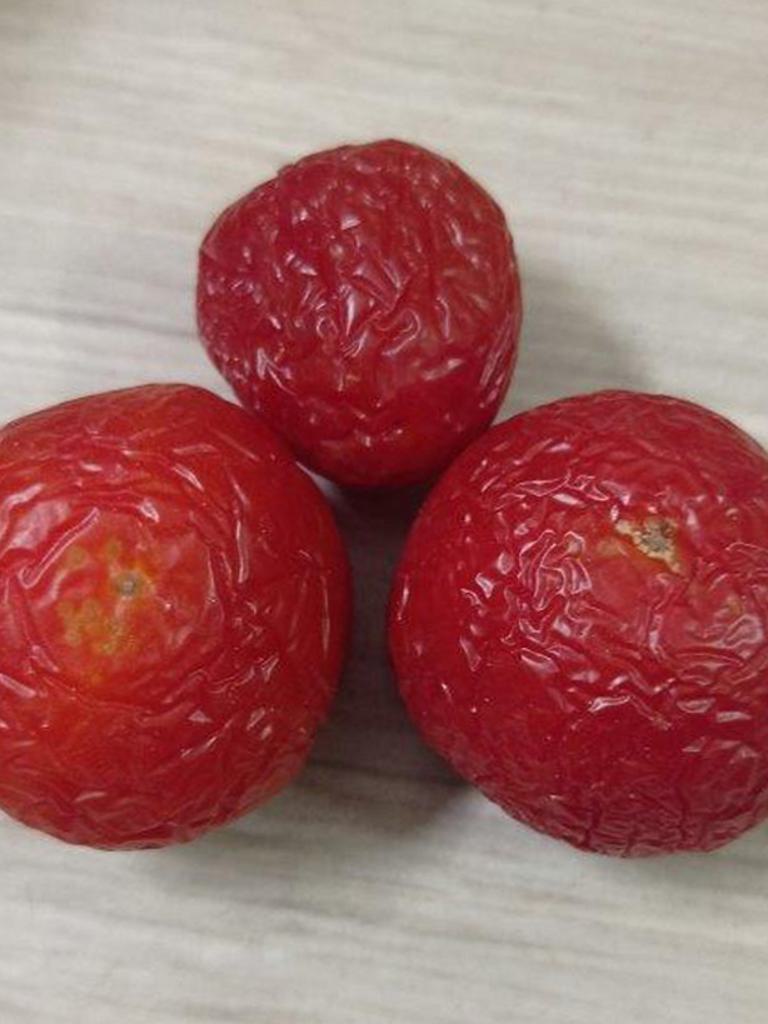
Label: Rotten